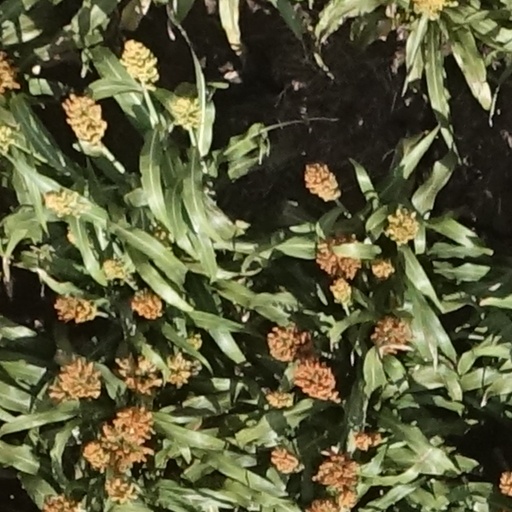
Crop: sorghum